Robert Sawina

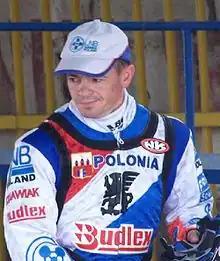
Sawina in 2006

Robert Sawina (born 27 May 1971) is a former motorcycle speedway rider from Poland.